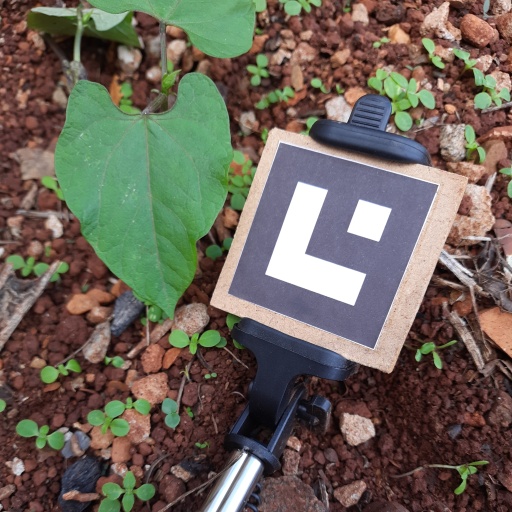
Observations: wavy surface, no eating holes, under shade